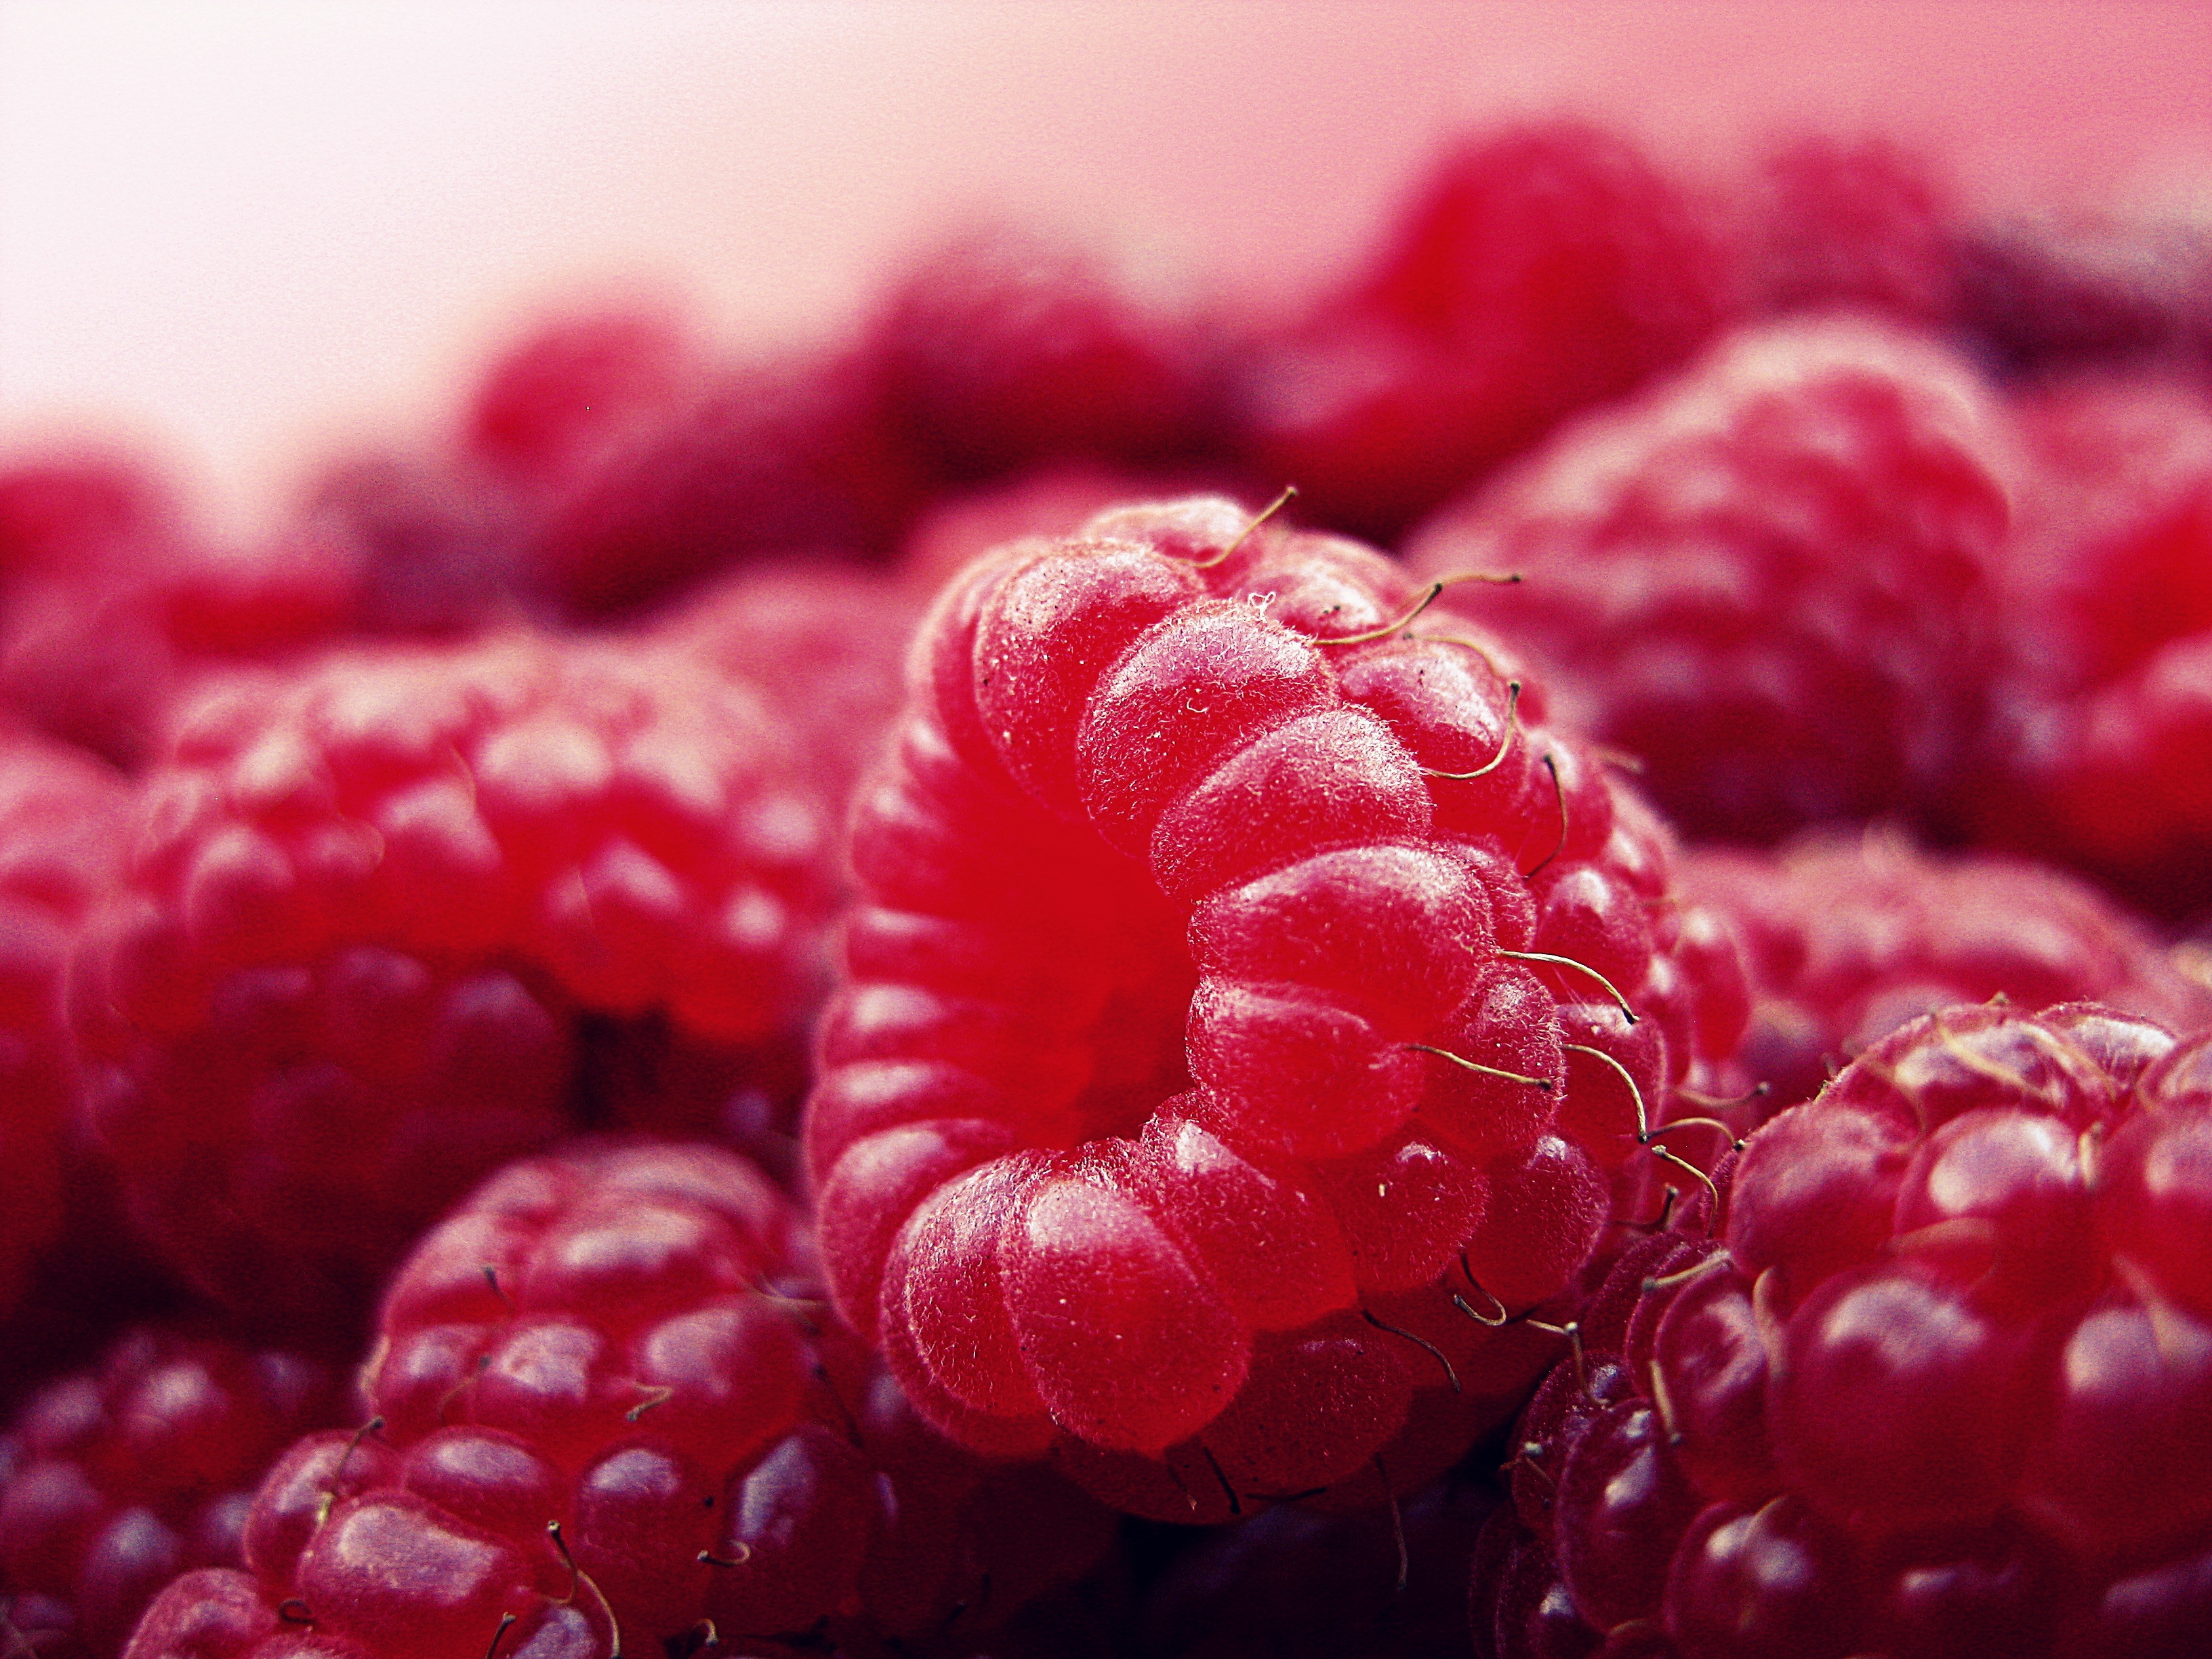
plant, raspberry, fruit, berry, sweet, flower, petal, food, red, produce, fresh, healthy, delicious, blackberry, close up, fruits, vitamins, macro photography, frutti di bosco, zante currant